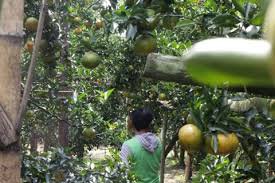
Label: Orange